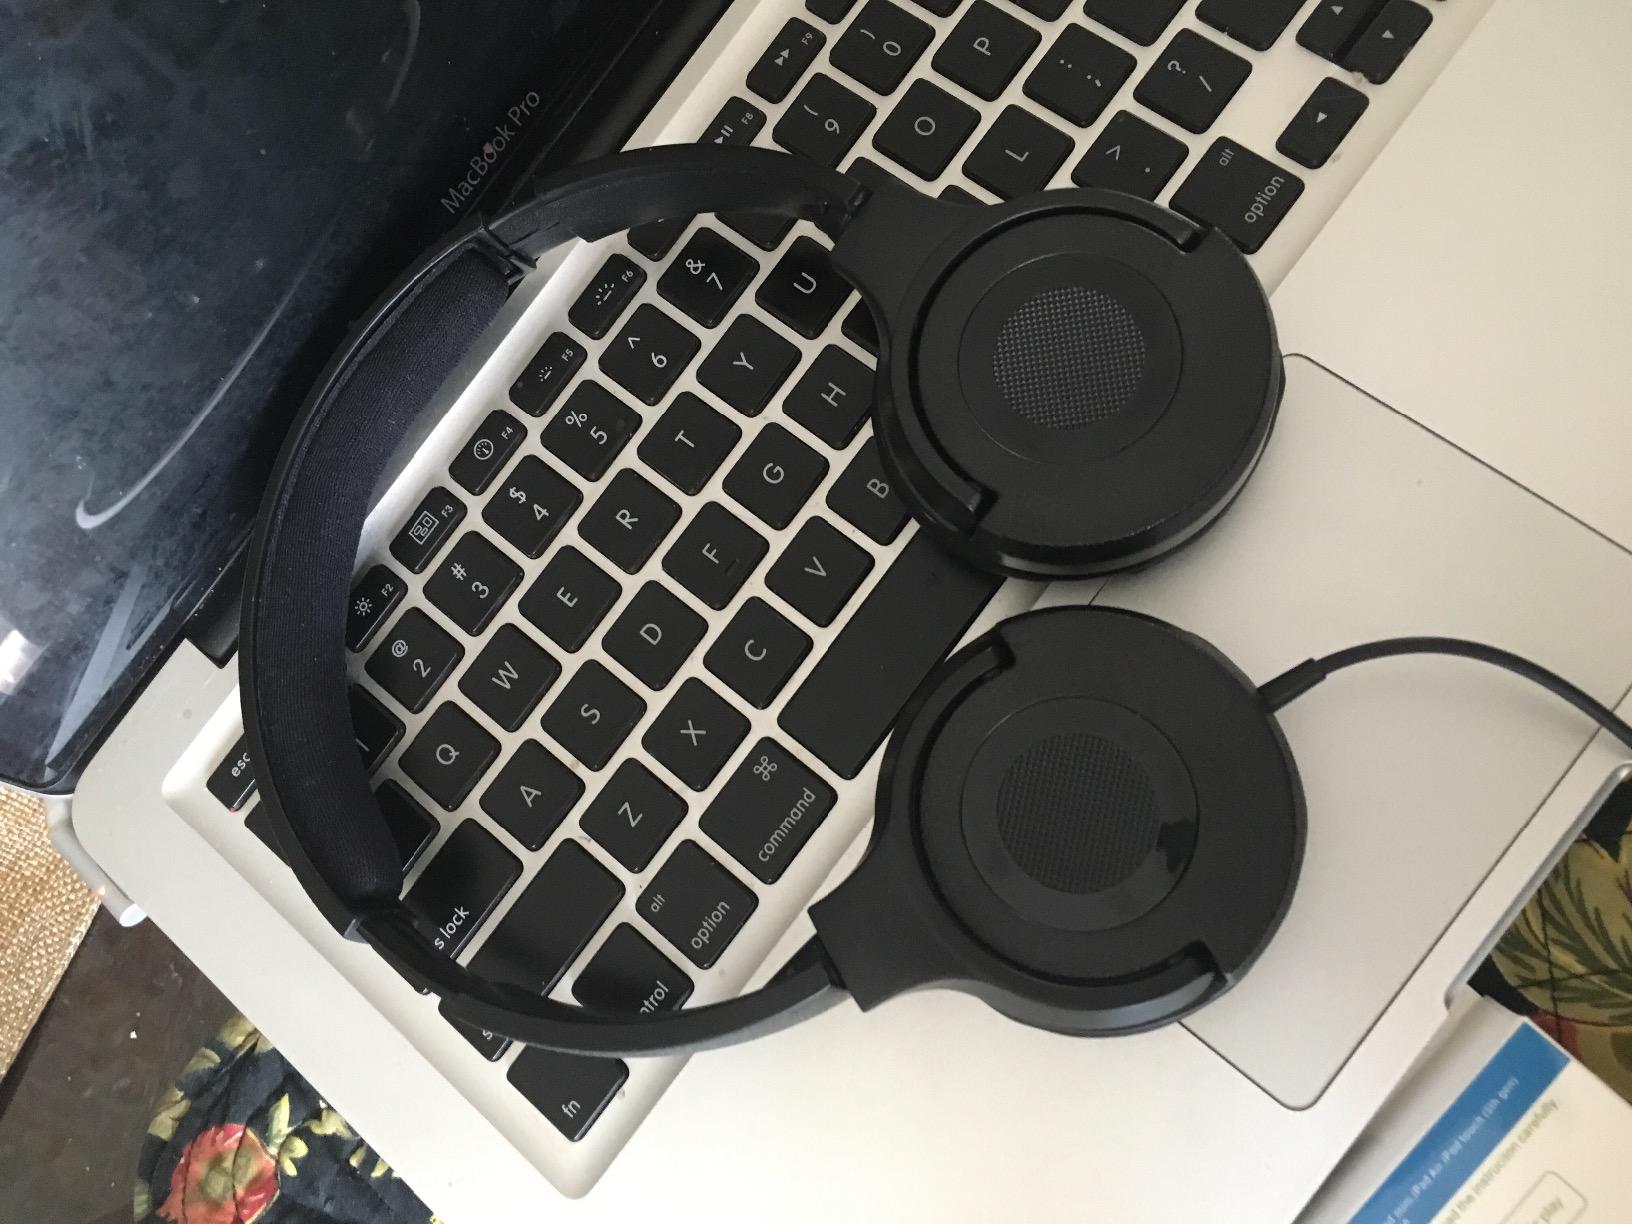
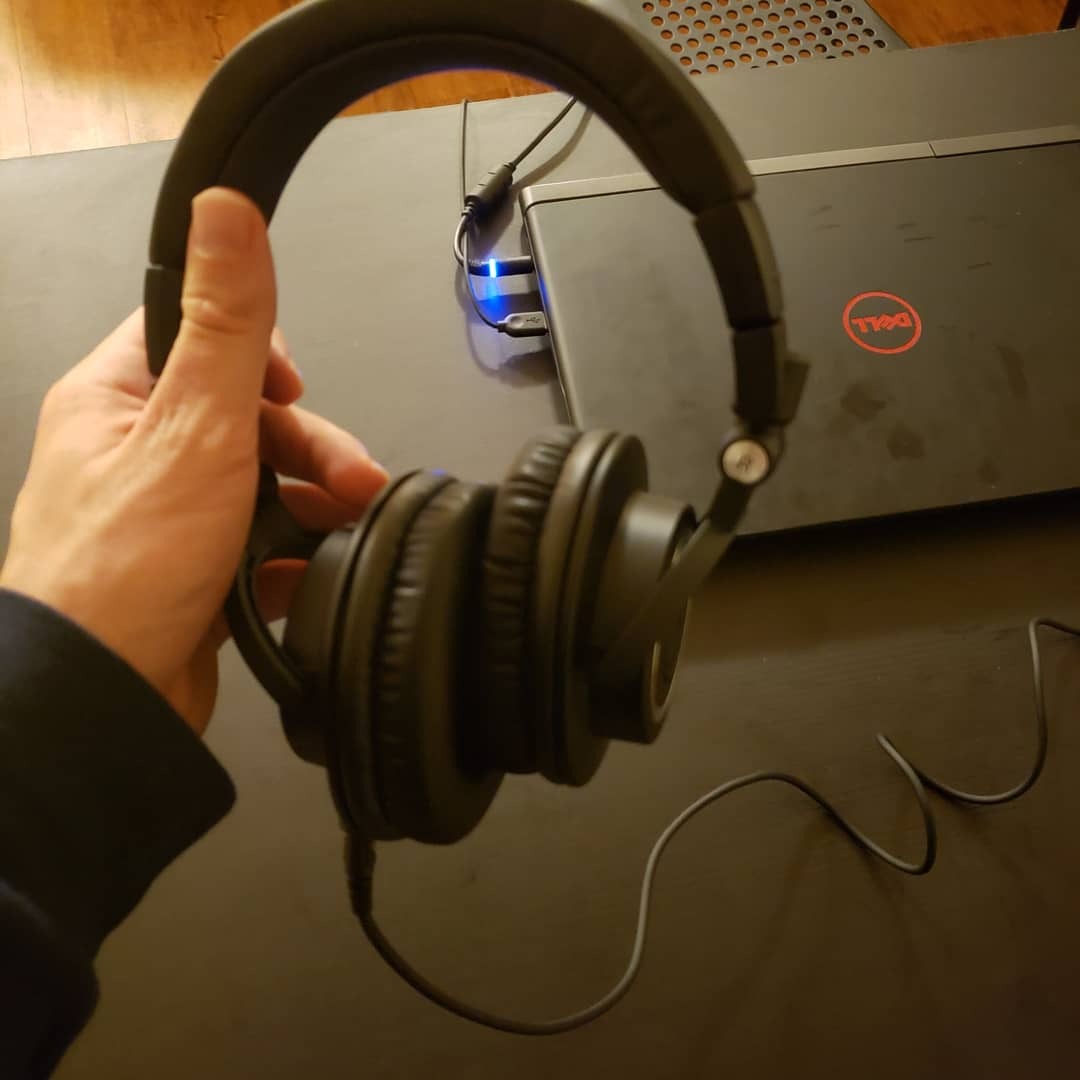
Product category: headphones
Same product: no